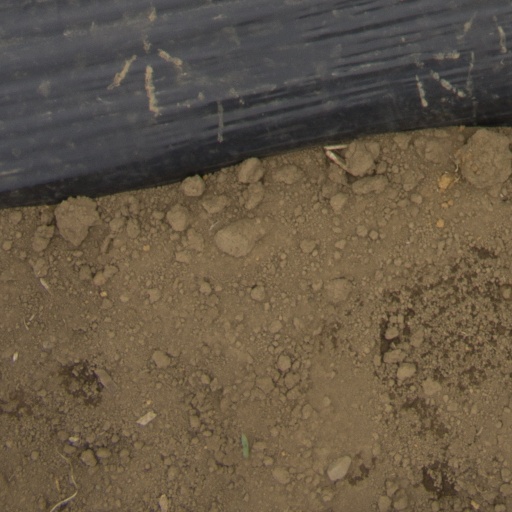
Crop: Jerusalem artichoke